Marine ecosystem

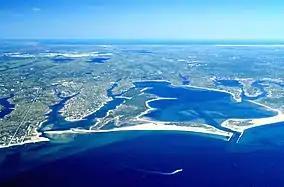
Estuaries

Seagrasses form dense underwater meadows which are among the most productive ecosystems in the world. They provide habitats and food for a diversity of marine life comparable to coral reefs. This includes invertebrates like shrimp and crabs, cod and flatfish, marine mammals and birds. They provide refuges for endangered species such as seahorses, turtles, and dugongs. They function as nursery habitats for shrimps, scallops and many commercial fish species. Seagrass meadows provide coastal storm protection by the way their leaves absorb energy from waves as they hit the coast. They keep coastal waters healthy by absorbing bacteria and nutrients, and slow the speed of climate change by sequestering carbon dioxide into the sediment of the ocean floor.